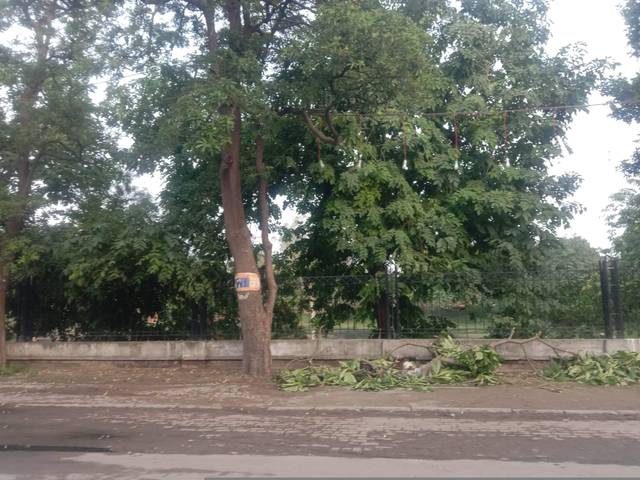
Region: Pakistan
Coordinates: 31.533, 74.304